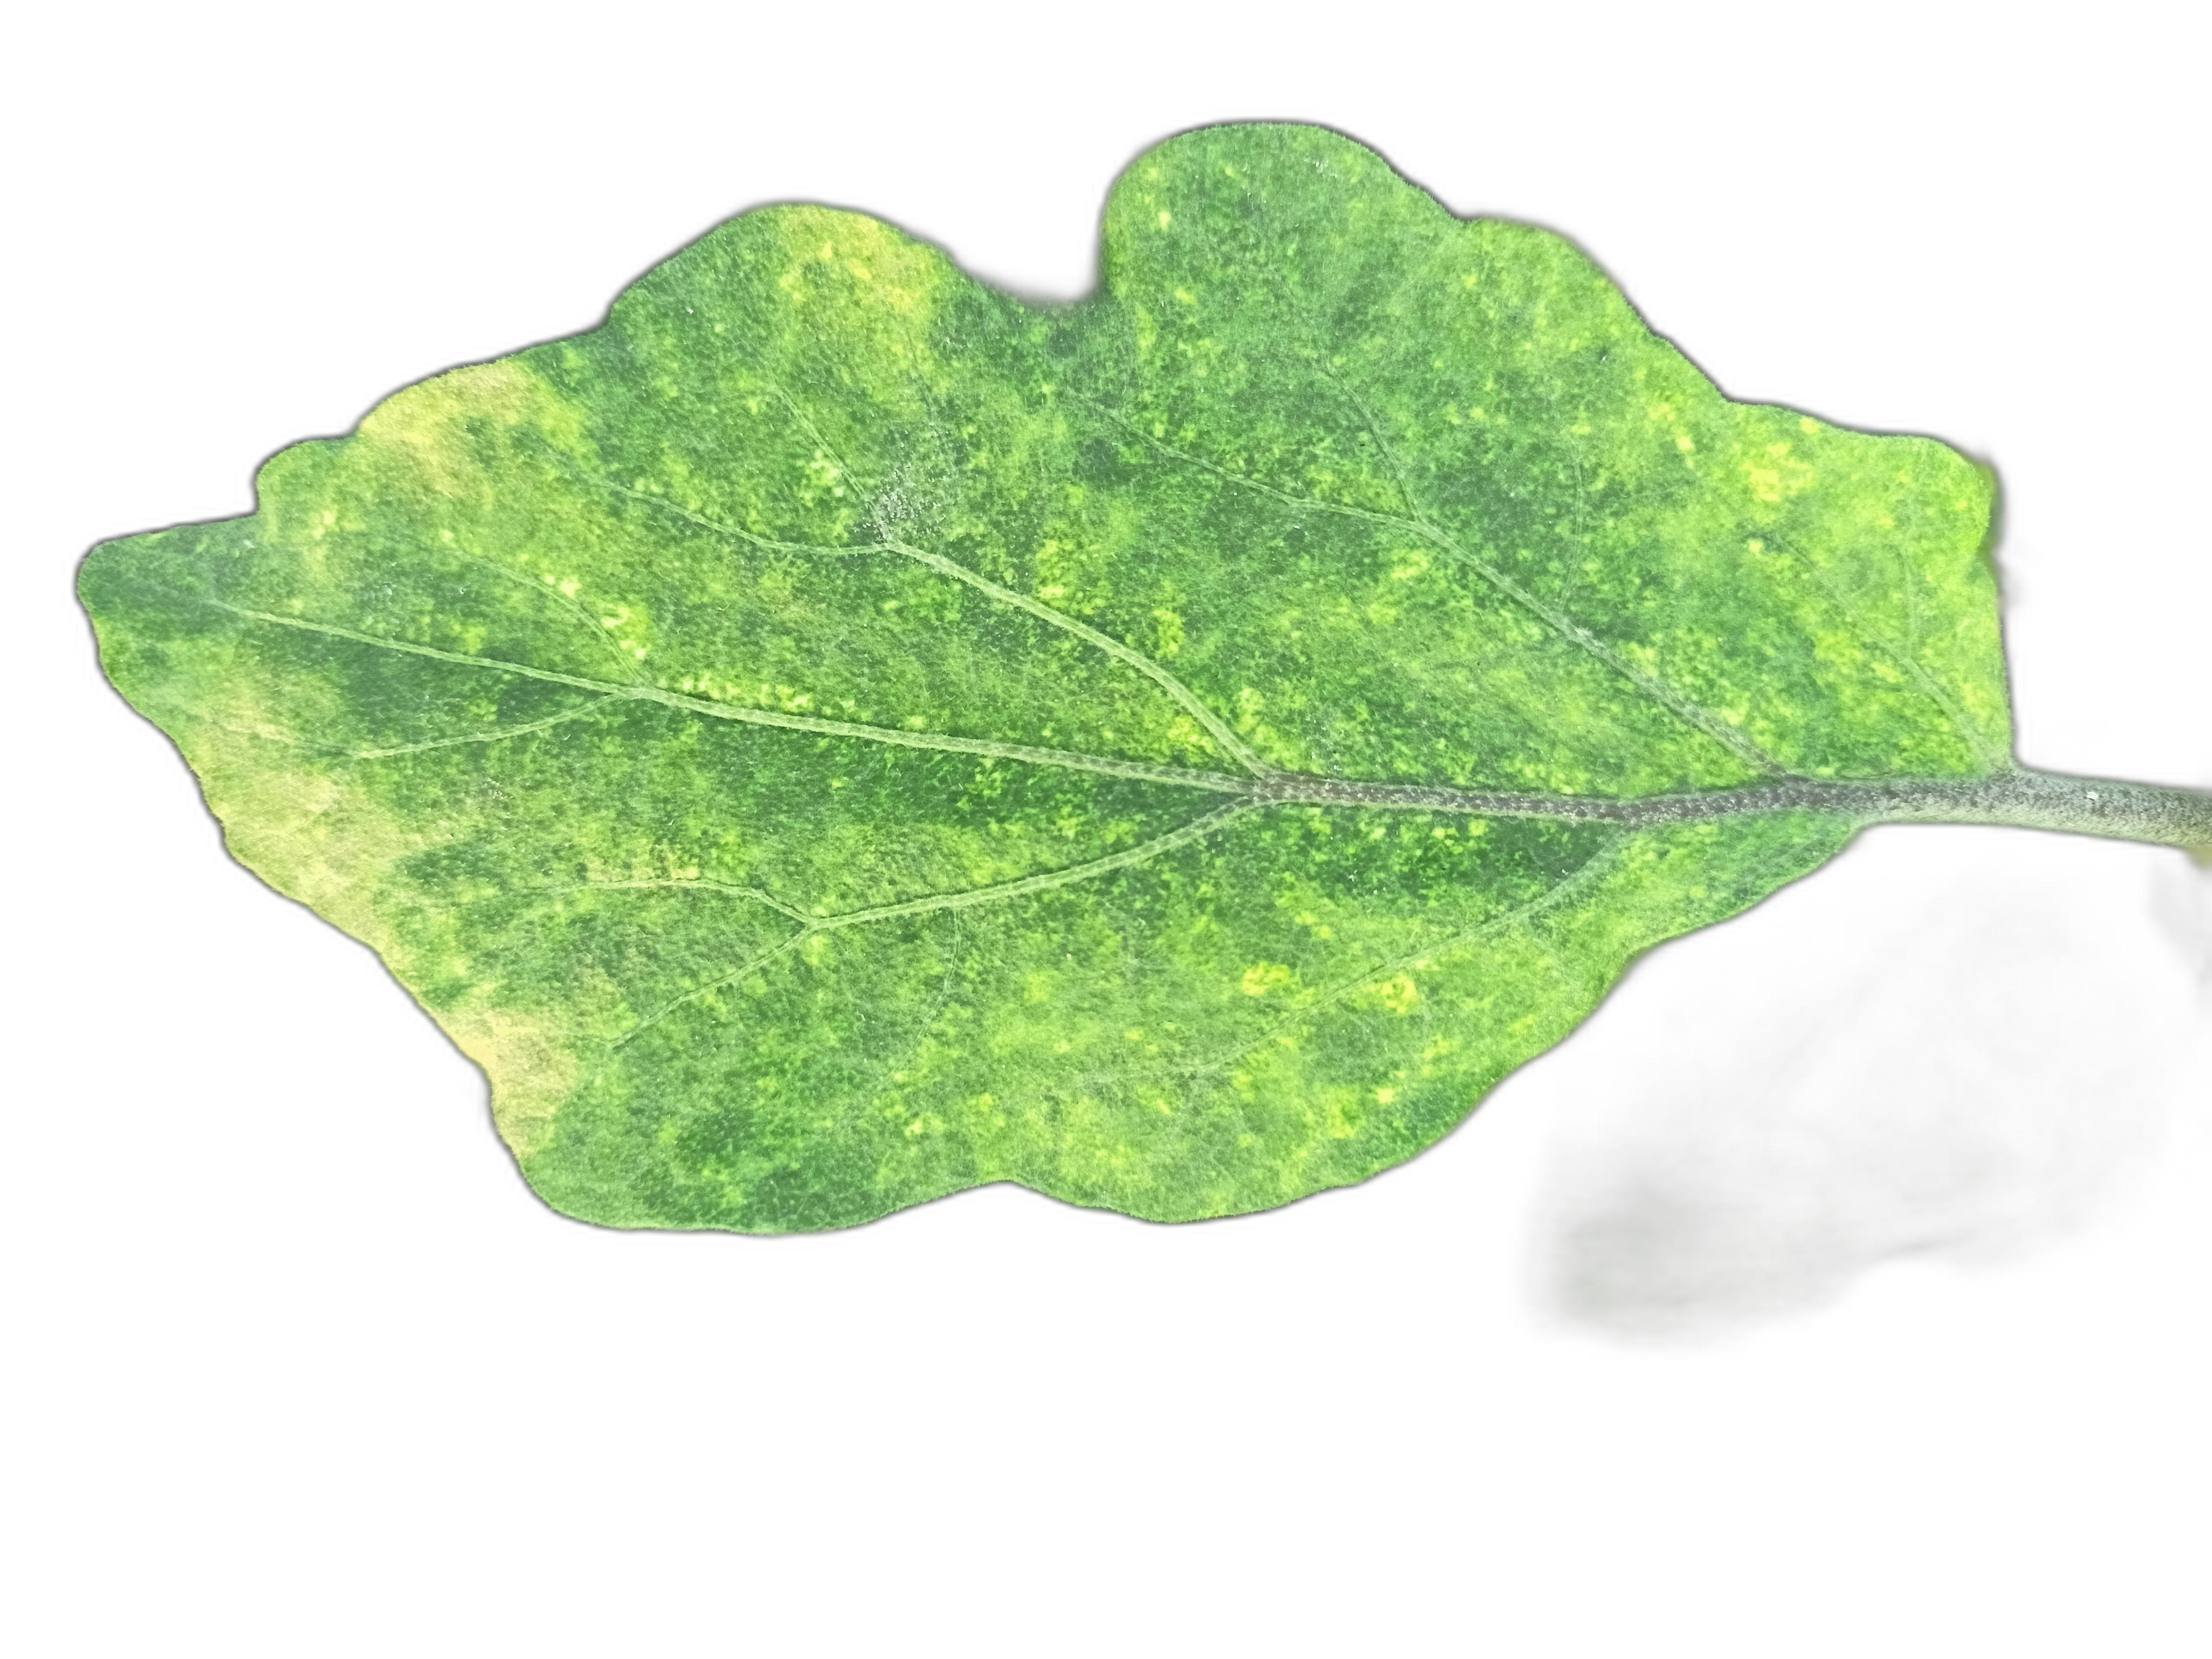
Label: Healthy Leaf